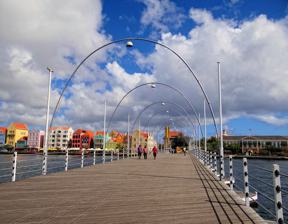
Building: Queen Emma Bridge
Country: Unknown
Year built: 1888
Bridge in Willemstad, Curaçao Queen Emma Bridge The bridge seen from the Otrobanda end towards Punda Coordinates 12°06′22″N 68°56′07″W / 12.10611°N 68.93528°W / 12.10611; -68.93528 Crosses St. Anna bay Locale Willemstad , Curaçao Characteristics Design Pontoon bridge Total length 167 m (548 feet) Width 9.80 m (32 feet) History Opened 1888, restored 1939 and 2006 Location The Queen Emma Bridge ( Dutch : Koningin Emmabrug ; Papiamento : Brùg di Ponton, Brùg di Punda ) is a pontoon bridge across St. Anna Bay on Curaçao island in the Dutch Caribbean . It connects the Punda and Otrobanda quarters of the capital city, Willemstad . It was named after Emma of Waldeck and Pyrmont , who was queen consort of the Netherlands during its construction. The bridge is hinged and opens regularly to enable the passage of oceangoing vessels. On the opposite end from the hinge is a small shelter where an operator controls two diesel engines turning propellers. The propellers are mounted perpendicular to the length of the bridge and allow it to swing parallel to the shore. The process only takes a few minutes to complete. The bridge in 1955 The bridge, closed and with car traffic The bridge, beginning to open The bridge, open The bridge was built in 1888 and was completely renovated in 1939, 1961, 1983-1986, and 2005-2006. The lighting arches were installed in 1955, to celebrate the royal visit of Queen Juliana and Prince Bernhard . 1947, before the lighting, and showing the operator cabin Originally a toll bridge from 1901-1934, individuals without shoes were permitted to cross the bridge without paying the toll. When the bridge swings open, two ferries spring into action to bring pedestrians across the water. The ferries are also free of charge. Motor vehicle traffic ceased in 1974 when all such traffic was diverted to the newly opened Queen Juliana Bridge , and the bridge became pedestrian-only.  Locally, the bridge is known as the "Swinging Old Lady" because of how it literally swings open to the Otrabanda side of Willemstad. Gallery Historical marker for the construction of Queen Emma Bridge Historical marker for the restoration of Queen Emma Bridge Queen Emma Bridge signals explanation Queen Emma Bridge operator's cabin View of ferry station and Queen Emma Bridge with operator's cabin on the left View of Otrobanda from Queen Emma Bridge View of Punda with Queen Emma Bridge View of Handelskade with Queen Emma Bridge References